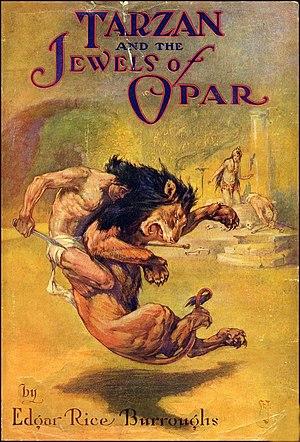
Tarzan et les Joyaux d'Opar est un feuilleton d'Edgar Rice Burroughs publié originellement dans le magazine All-Story Weekly du 18 novembre au 16 décembre 1916 avant d'être rassemblé en roman et édité chez A.C.McClurg & Co. en 1918. Le récit est le cinquième tome de la série de Tarzan ; il a été publié après Le Fils de Tarzan.